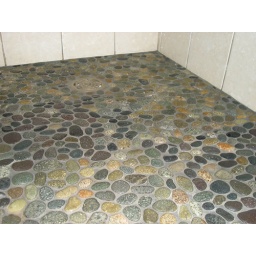
Guests enjoy a gentle massage on their feet with the river rock step in shower.